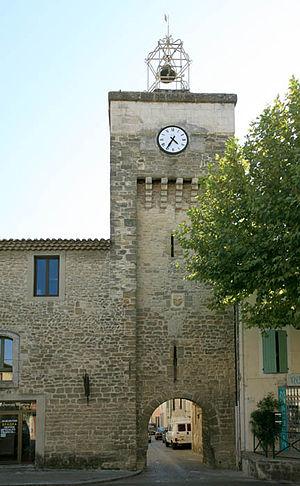
Sainte-Cécile-les-Vignes est une commune française située dans le département de Vaucluse, en région Provence-Alpes-Côte d'Azur.